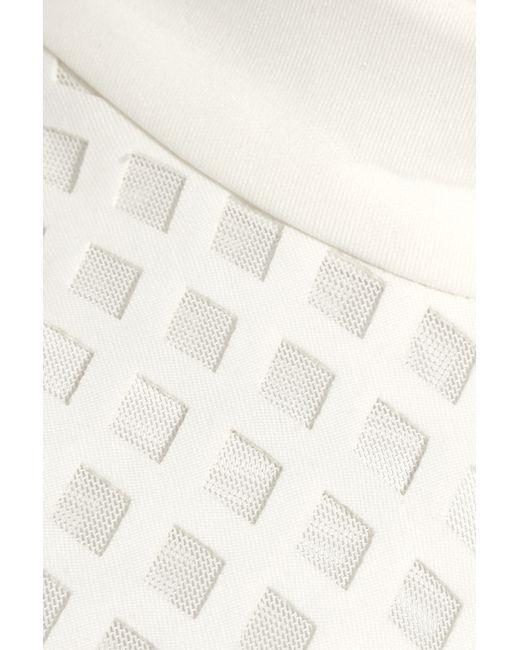
damen, wollweiß, Karomuster, Strickpullover